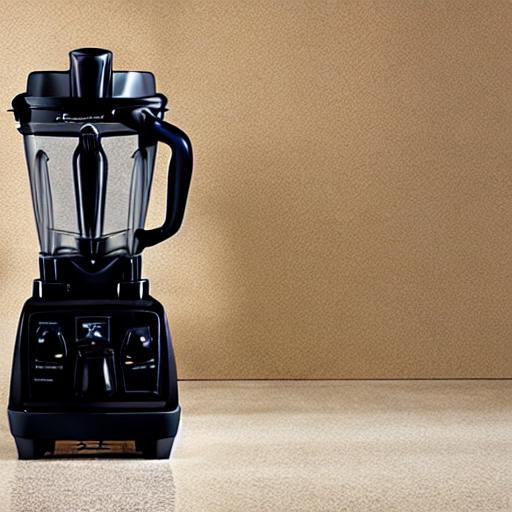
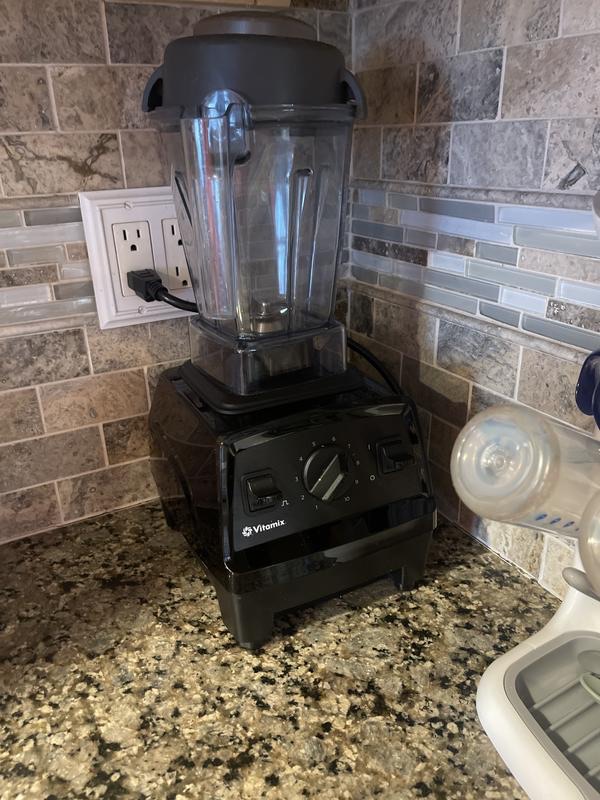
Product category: items_blender
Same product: no